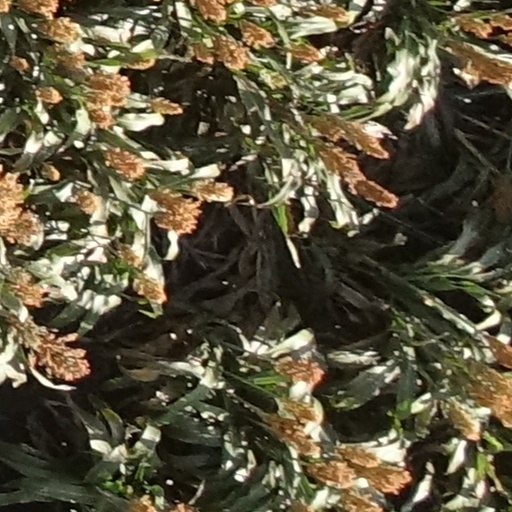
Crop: sorghum